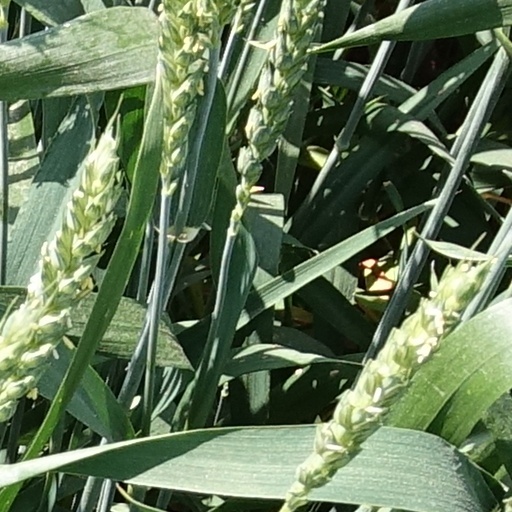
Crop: wheat